Sultanate of Sulu

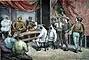
A painting from 1880s depicting Sultan Jamal ul-Azam having a conversation with French visitors.

Chinese who lived in Sulu ran guns across a Spanish blockade to supply the Moro datus and sultanates with weapons to fight the Spanish, who were engaging in a campaign to subjugate the Moro sultanates on Mindanao. A trade involving the Moros selling slaves and other goods in exchange for guns developed. The Chinese had entered the economy of the sultanate, taking almost total control of the sultanate's economies in Mindanao and dominating the markets. Though the sultans did not like one group of people exercising exclusive control over the economy, they did business with them.